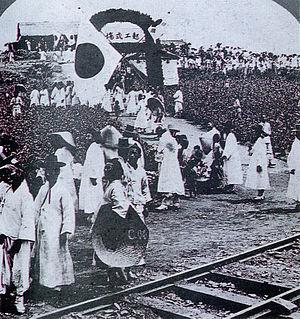
Chinilpa est un terme coréen désignant des Coréens ayant collaboré avec l'Empire du Japon au temps de la domination japonaise de la Corée de 1910 à 1945, ou peu auparavant du temps de l'Empire coréen. Aujourd'hui, le mot est souvent utilisé de façon négative contre les Coréens trop japonophiles.